Cape Sheffield

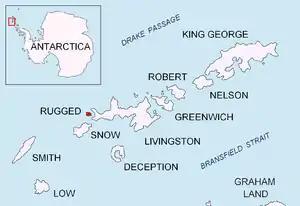
Location of Rugged Island in the South Shetland Islands.

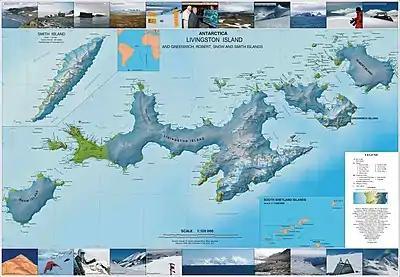
Topographic map of Livingston Island, Greenwich, Robert, Snow and Smith Islands.

Cape Sheffield is a cape forming the northwest extremity of Rugged Island in the South Shetland Islands, Antarctica. It was named for Captain James P. Sheffield, Master of the brig "Hersilia" of Stonington, Connecticut, in 1819–20 and 1820–21, the first American sealer known to have visited the South Shetland Islands. In 1819–20 he took 8,868 sealskins from headquarters at Rugged Island.